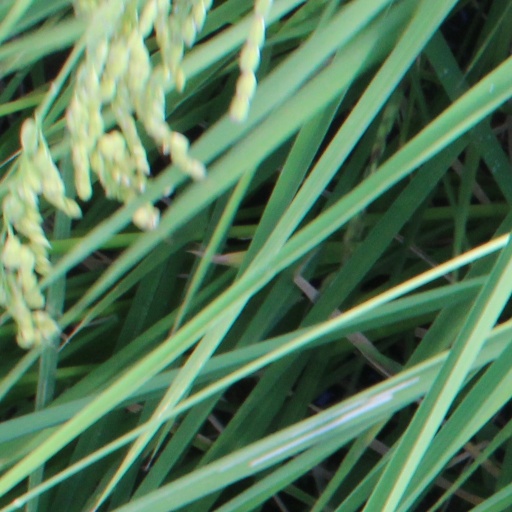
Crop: rice